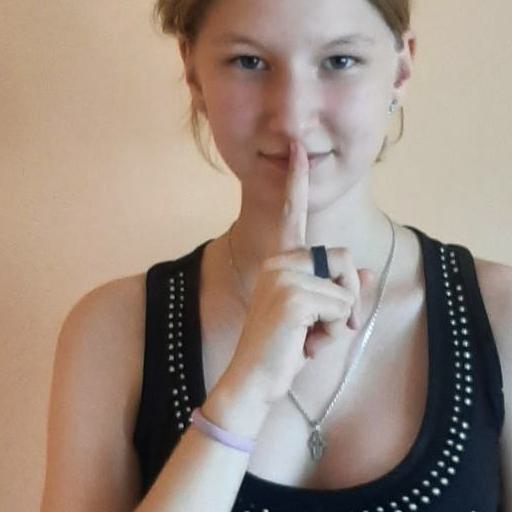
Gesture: mute